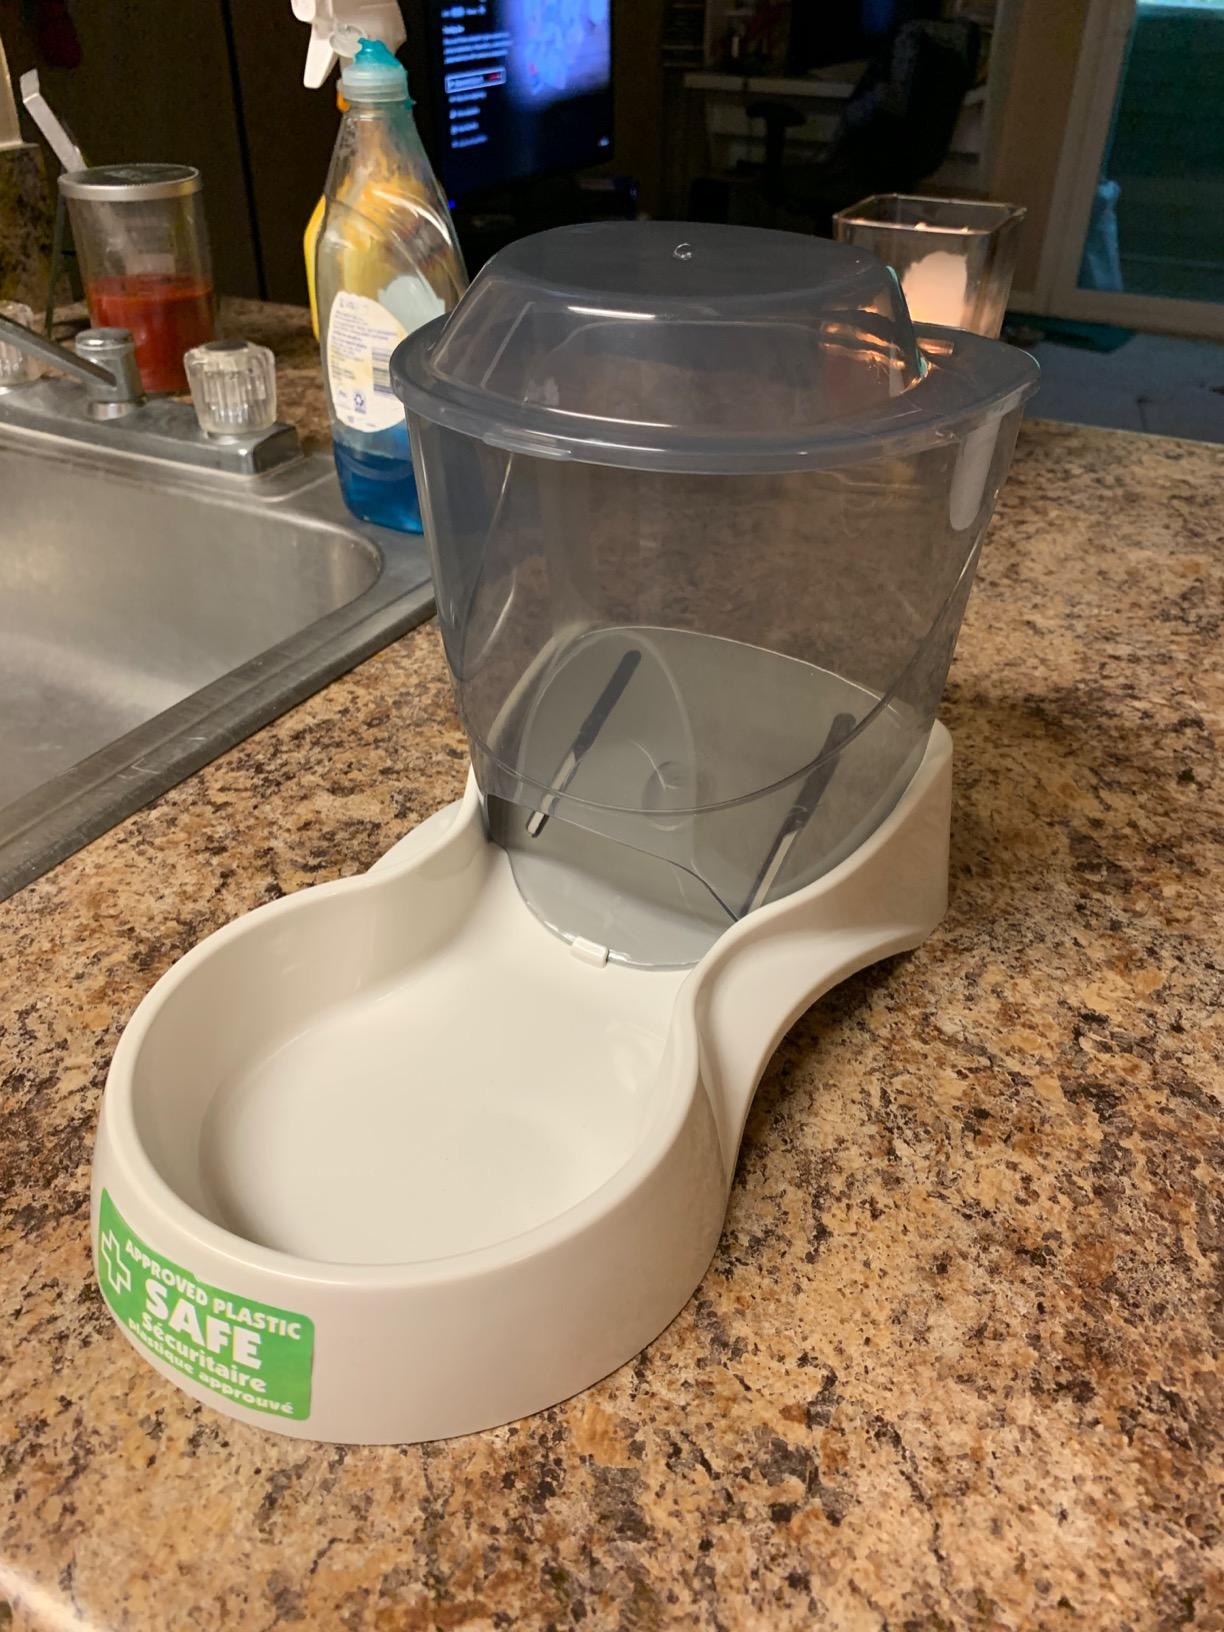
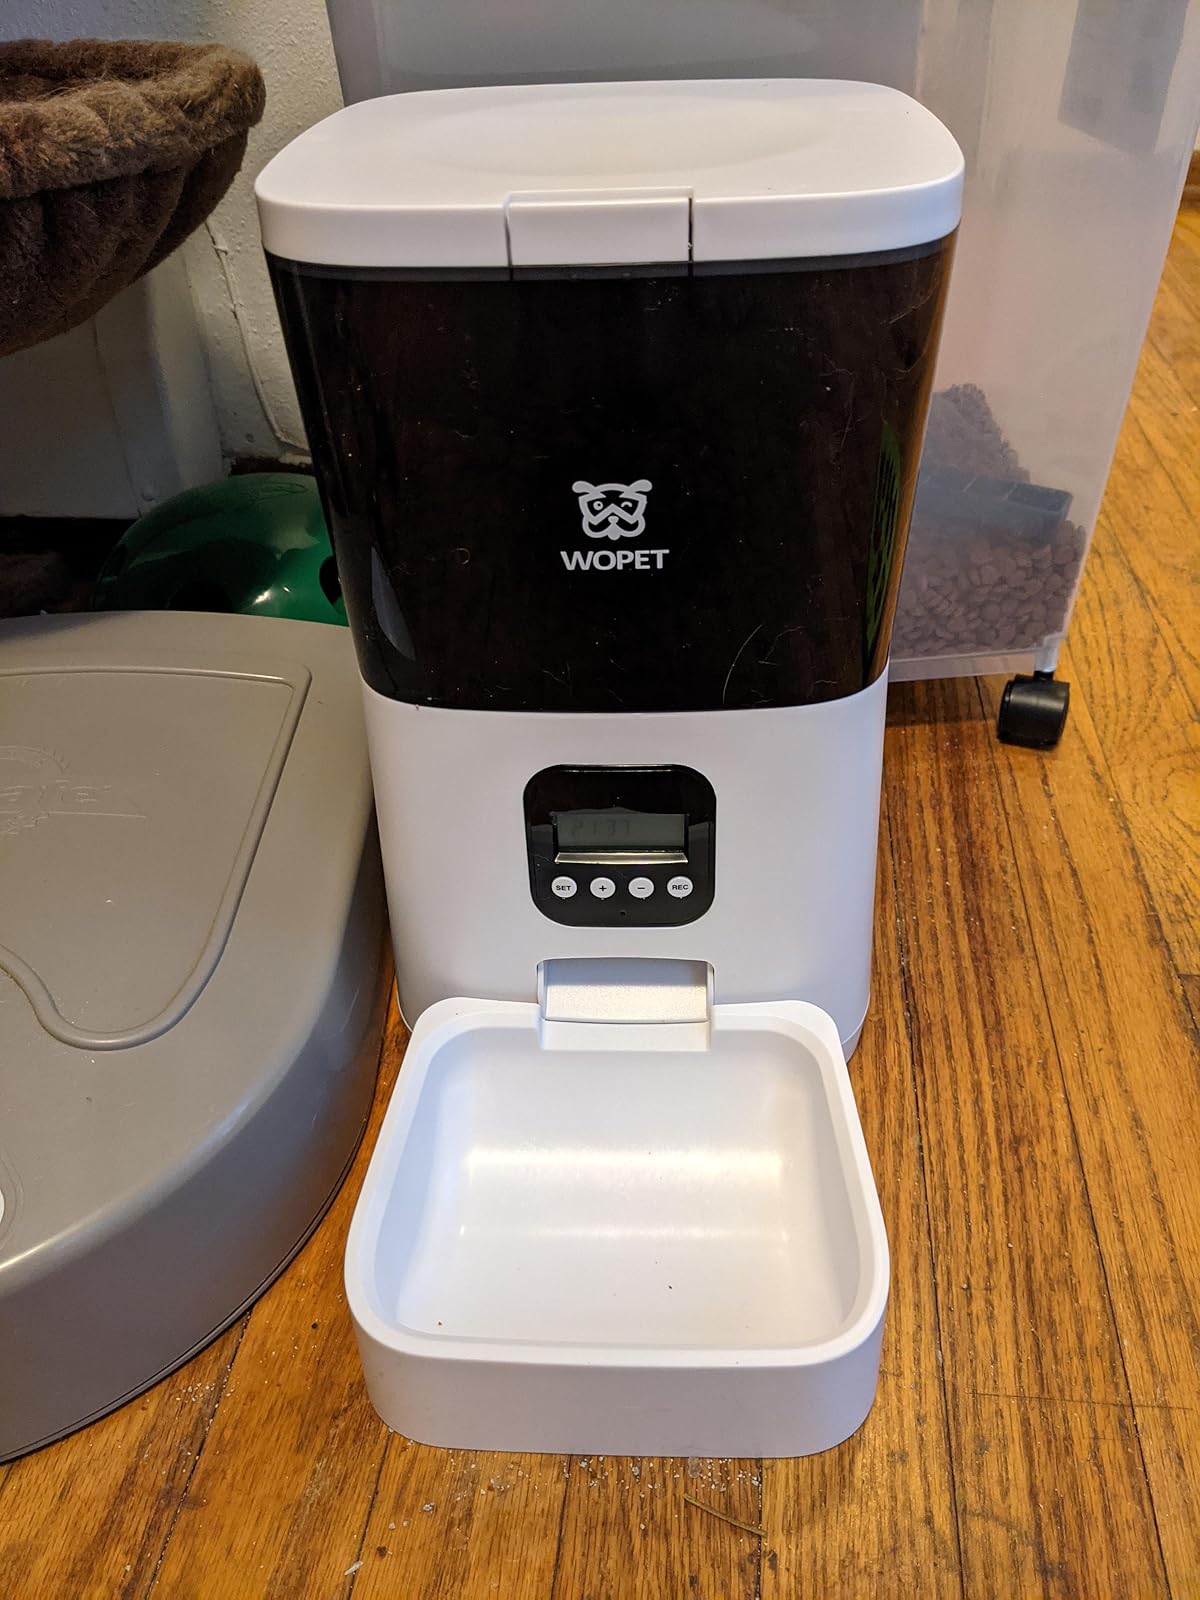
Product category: items_feeder
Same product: no